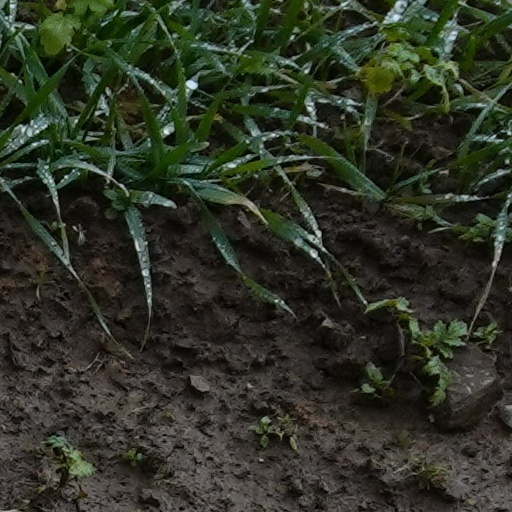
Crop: wheat